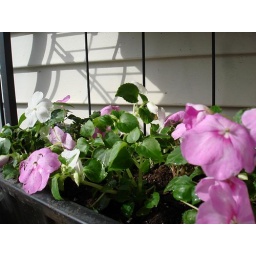
Day 22: I planted impatients in the planter boxes for the shelf